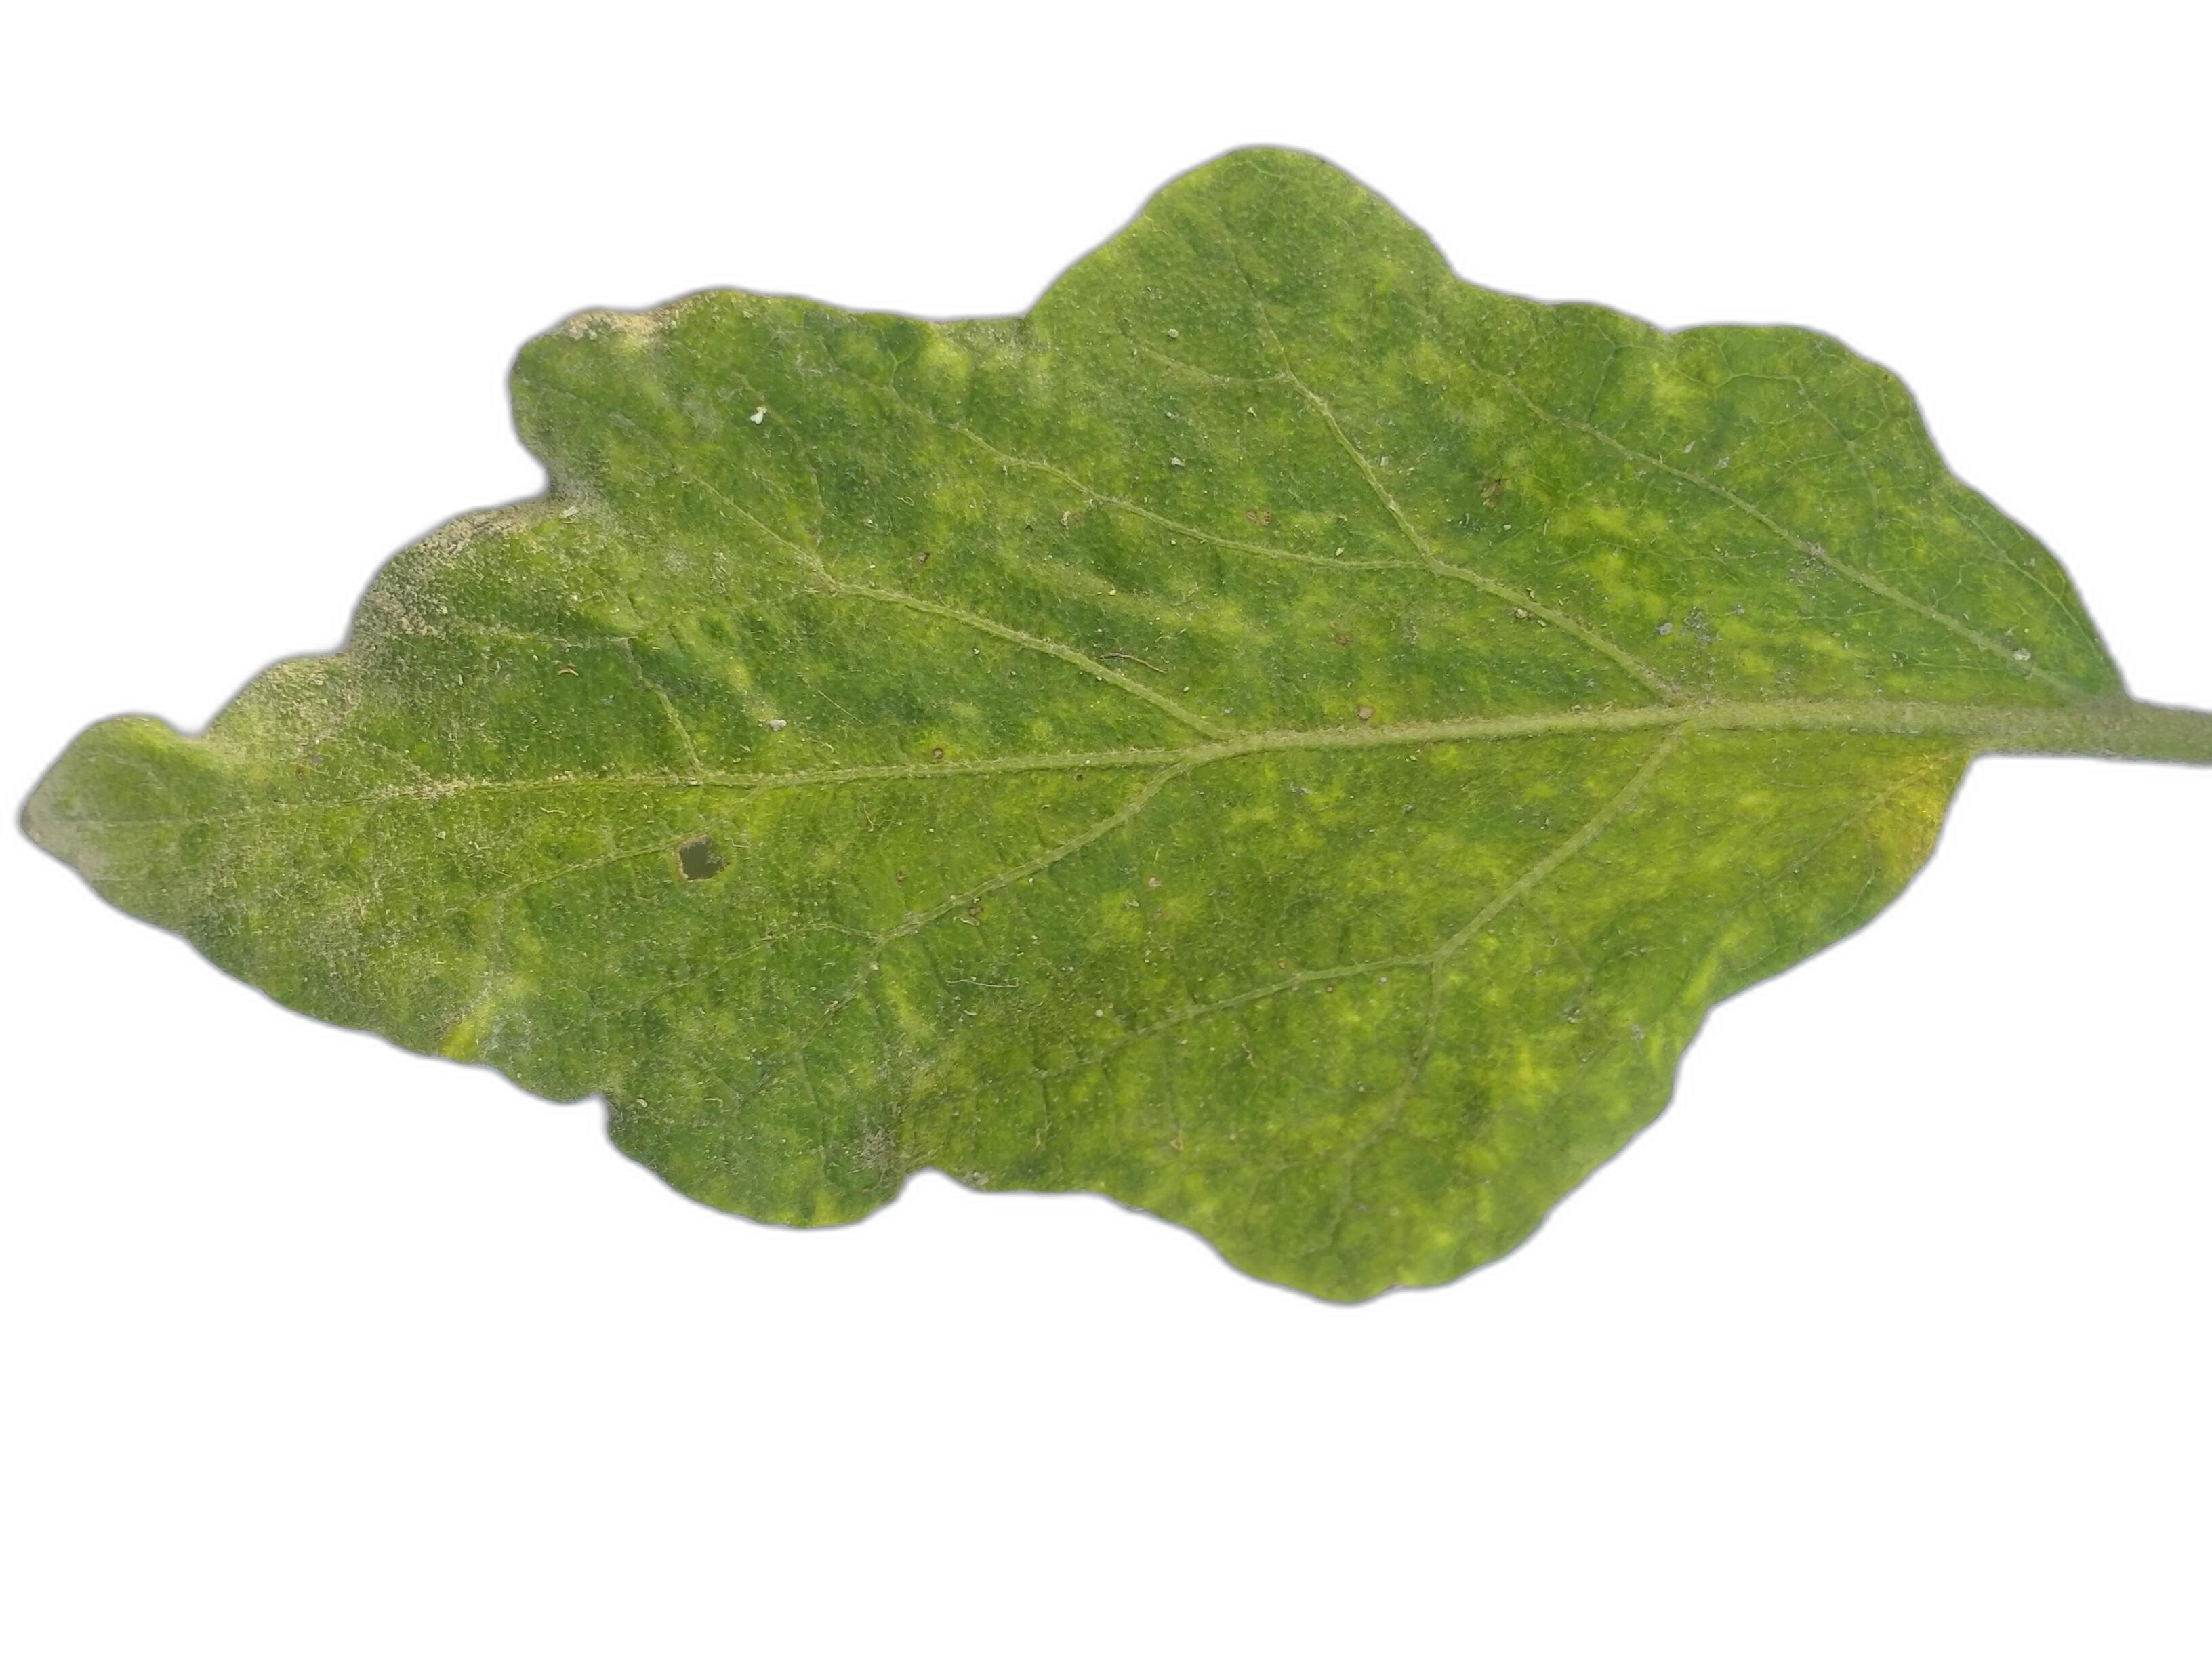
Label: Mosaic Virus Disease